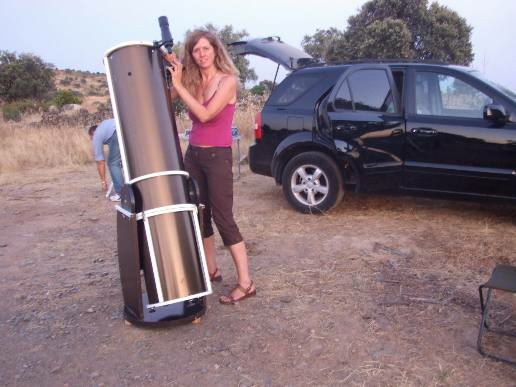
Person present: Yes